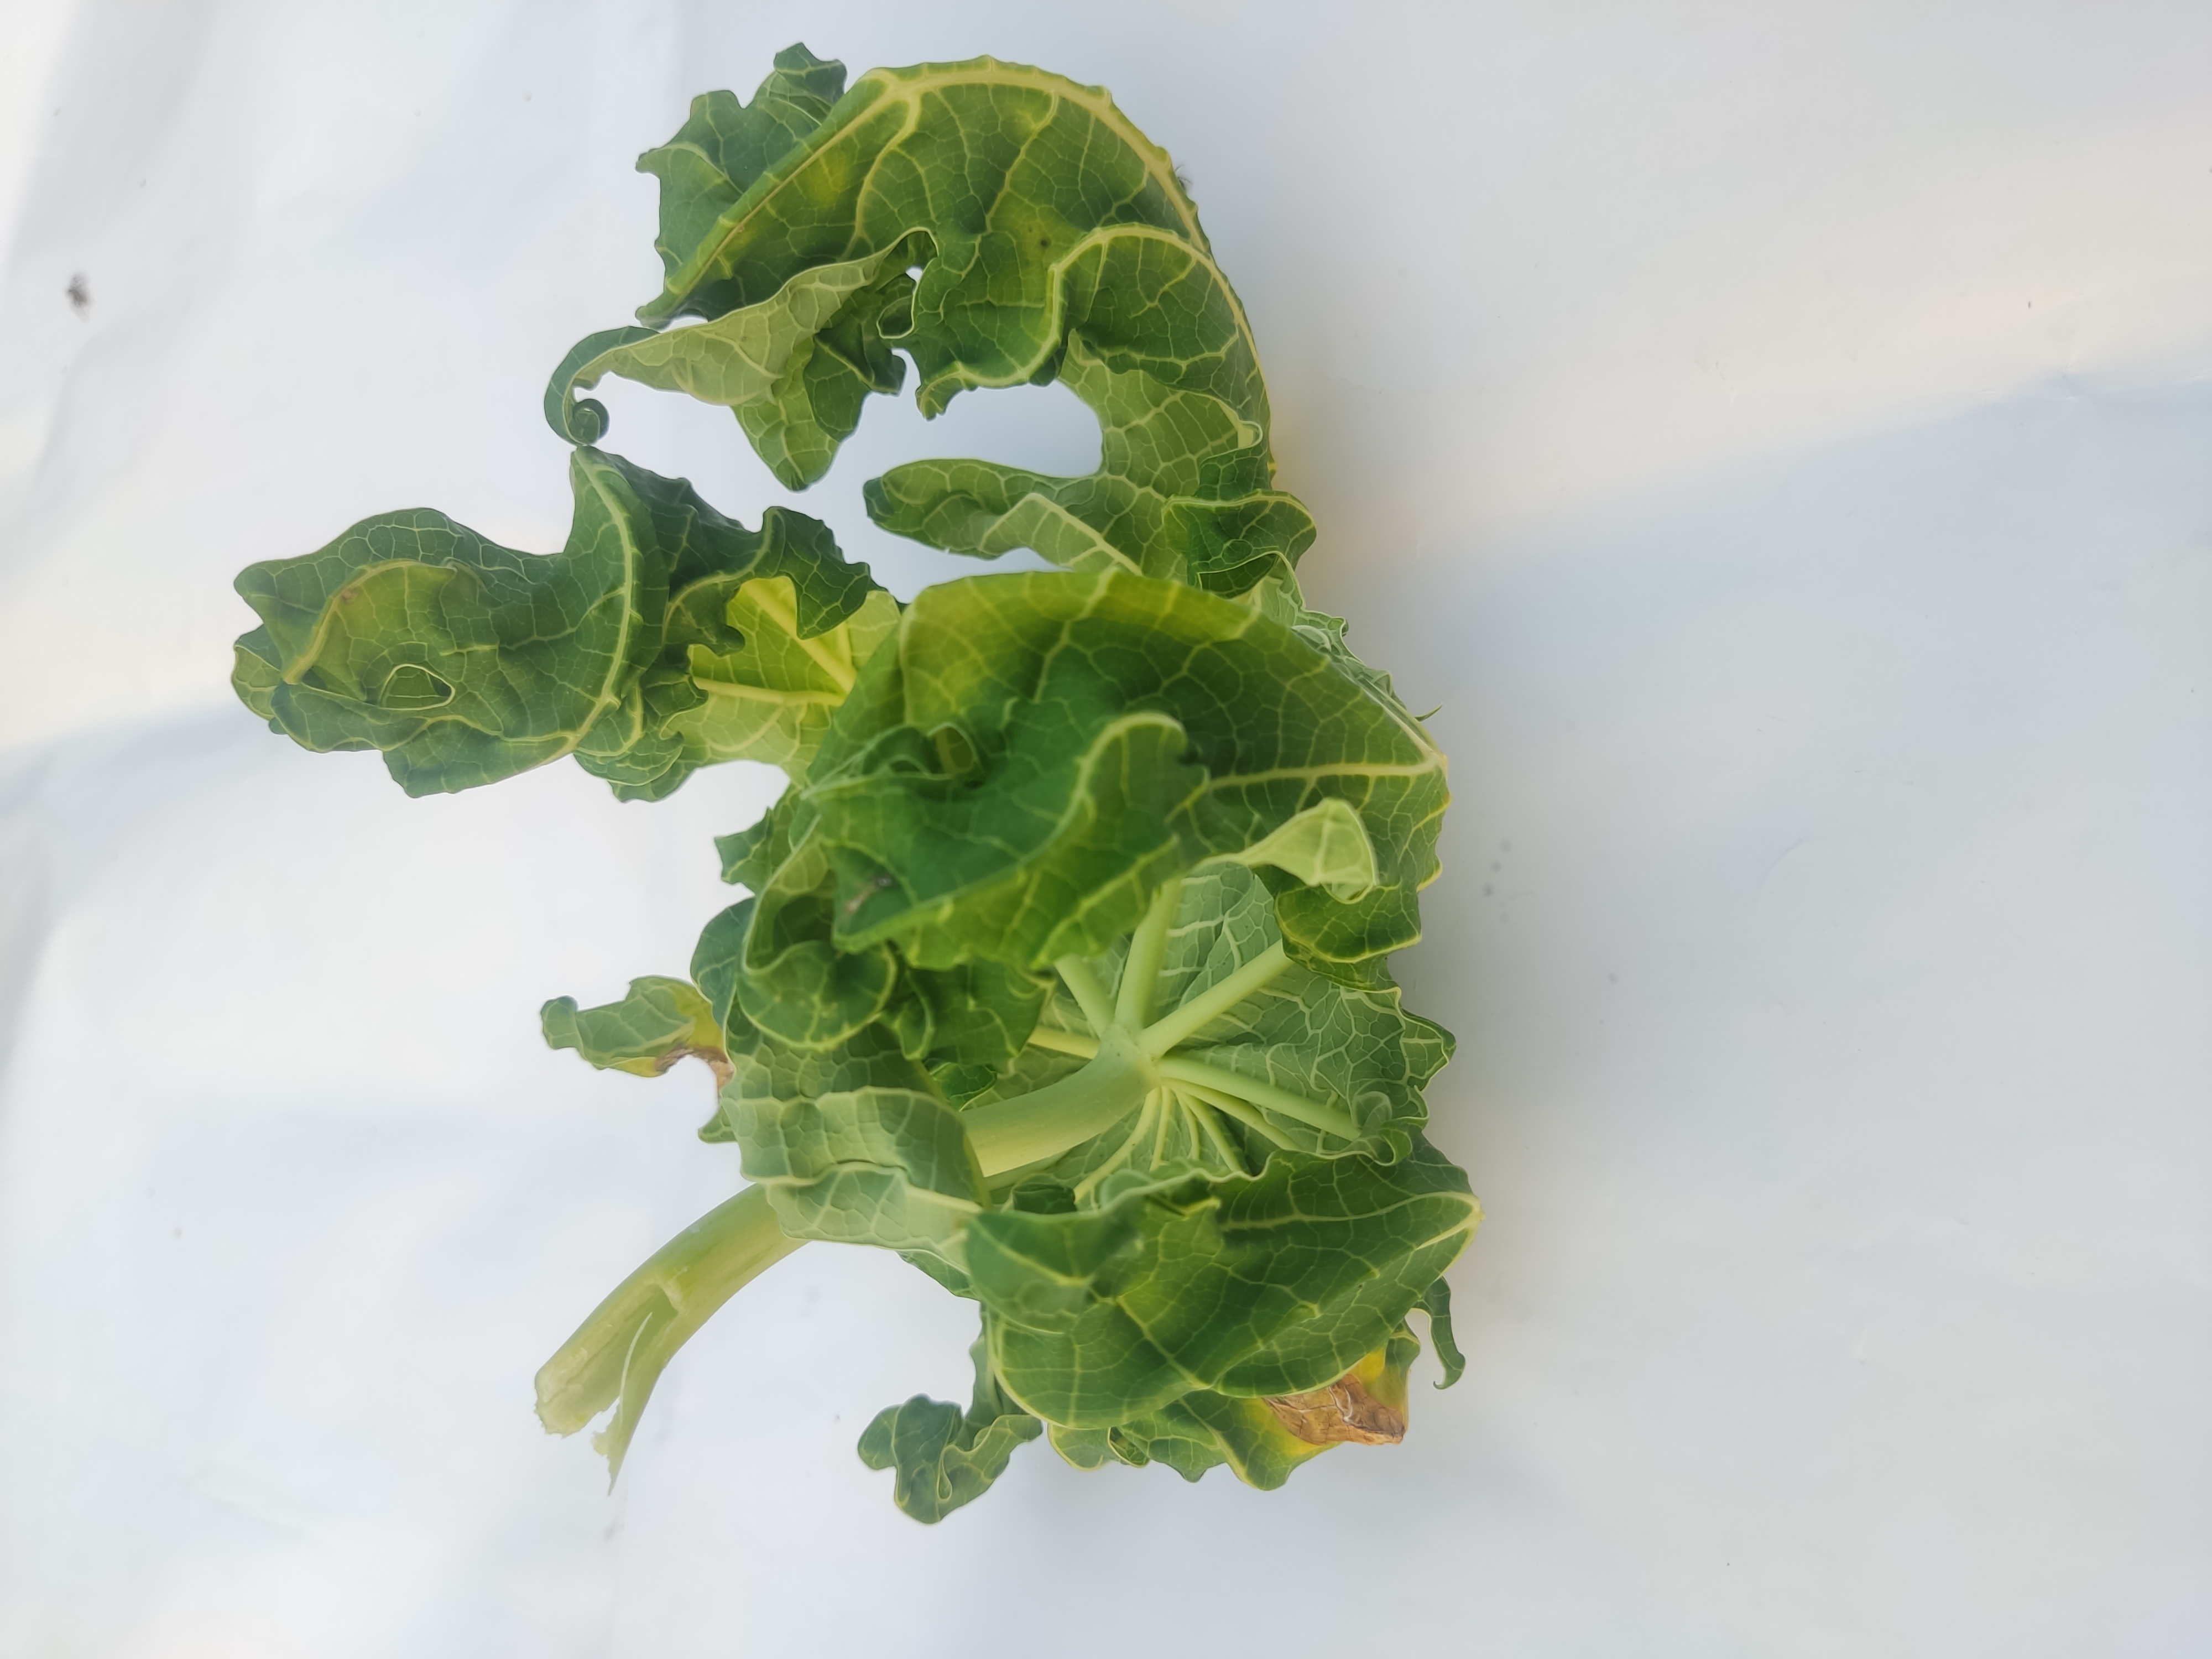
Label: Leaf Curl